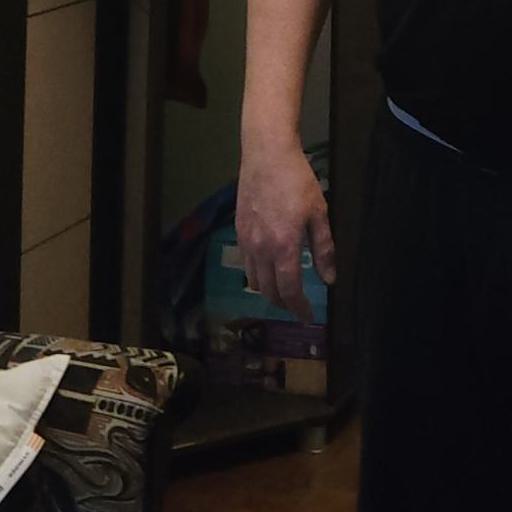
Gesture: no_gesture